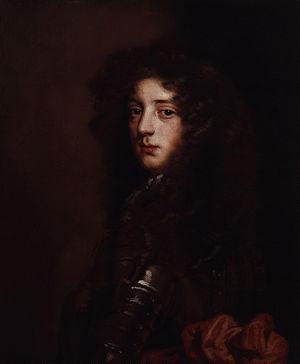
Thomas Herbert, 8ᵉ comte de Pembroke et 5ᵉ comte de Montgomery, KG, PC, PRS, titré l’Honorable Thomas Herbert jusqu’en 1683, est un homme d’État anglais, puis britannique, sous le règne de Guillaume III d'Orange-Nassau et d’Anne.